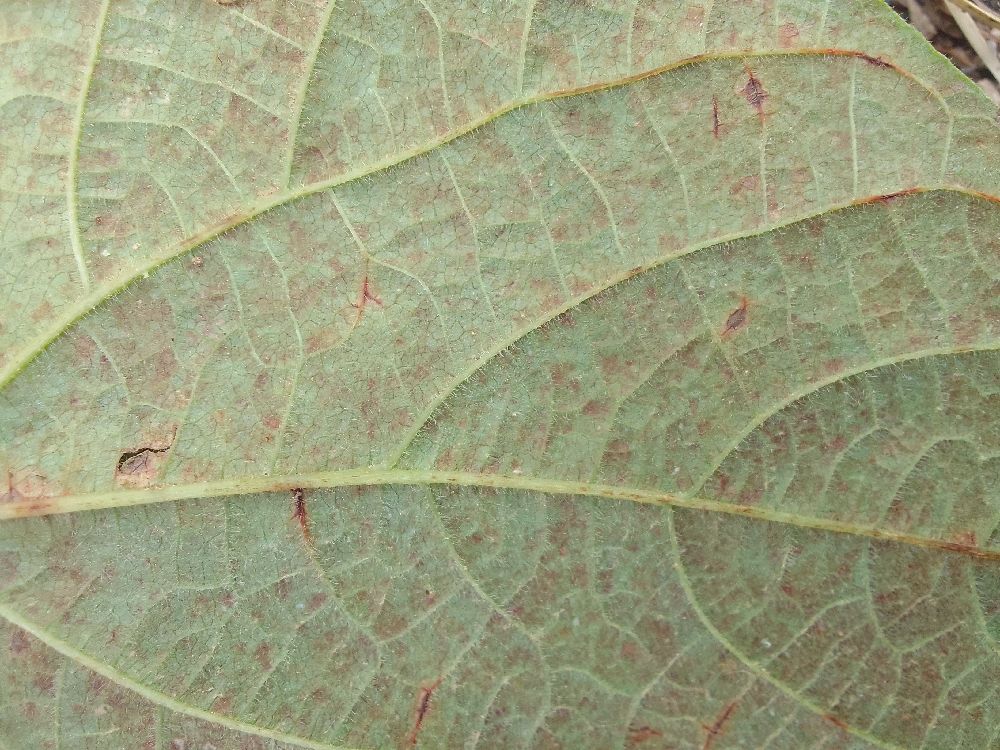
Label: anthracnose